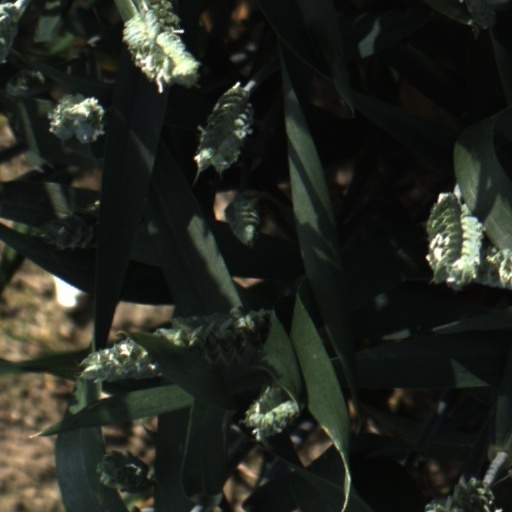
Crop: wheat